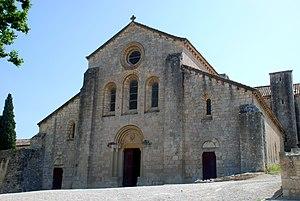
France - Provence - Abbaye de Silvacane
Trois abbayes cisterciennes de Provence sont appelées les « trois sœurs provençales » : l'abbaye du Thoronet, l'abbaye de Silvacane et l'abbaye de Sénanque.
Cet article recense les monuments historiques des Bouches-du-Rhône, en France.
Le festival international de quatuors à cordes du Luberon est l'un des festivals d'été français de musique classique organisé en région Provence-Alpes-Côte d'Azur.